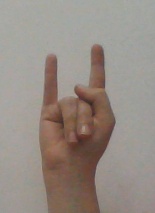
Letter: la